Angel of the North

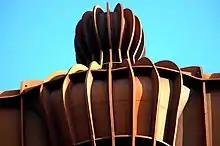
Vertical parallel ribs run from the head of the Angel of the North down the rest of its body.

The Council's Art in Public Places Panel met three times to decide upon a shortlist of artists to build the new sculpture. They were inspired by Antony Gormley's series of structures called "The Case for an Angel" which he began creating in 1989. After two years of looking for a suitable candidate, Gormley was ultimately selected. After originally claiming that he did not "do roundabout art", Gormley was inspired after visiting the proposed site of the sculpture, comparing it to a "megalithic burial chamber". 43-year-old Gormley was commissioned by August 1994. The intention was to have the structure built by 1996, the Year of Visual Arts. Gateshead Council had plans for six more huge statues. The structure was to cost £500,000.